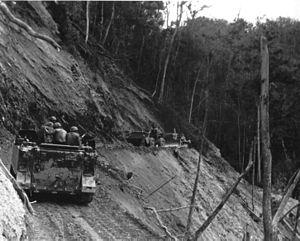
1971 est une année commune commençant un vendredi.